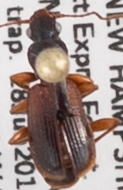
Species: Cymindis neglecta
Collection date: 2018-06-28
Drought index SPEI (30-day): -0.028
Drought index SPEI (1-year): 0.47
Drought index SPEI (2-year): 0.47